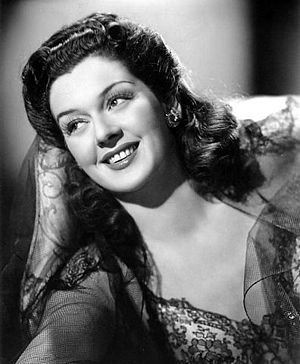
Rosalind Russell
Pressefoto af Rosalind Russell.
Catherine Rosalind Russell var en amerikansk skuespiller, model og sanger.